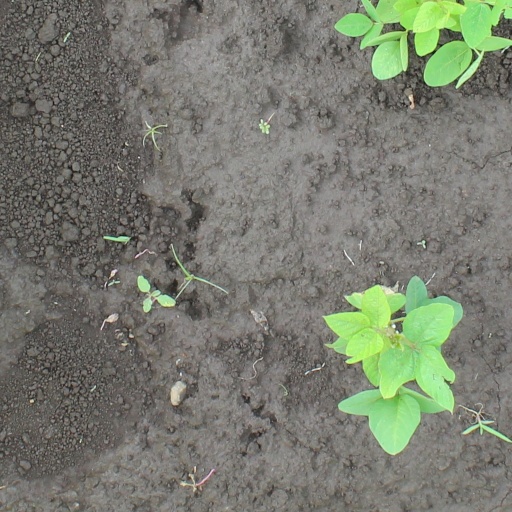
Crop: soybean